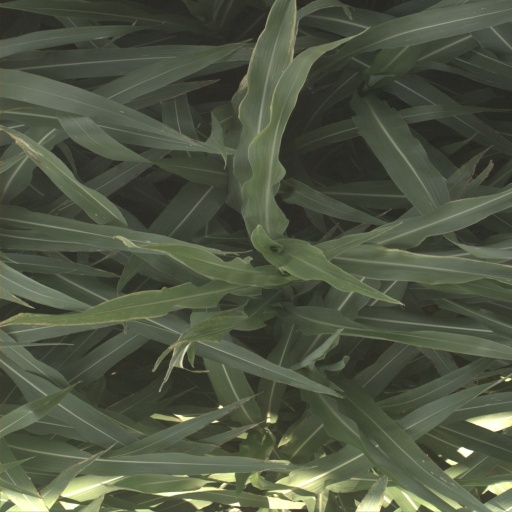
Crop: sorghum